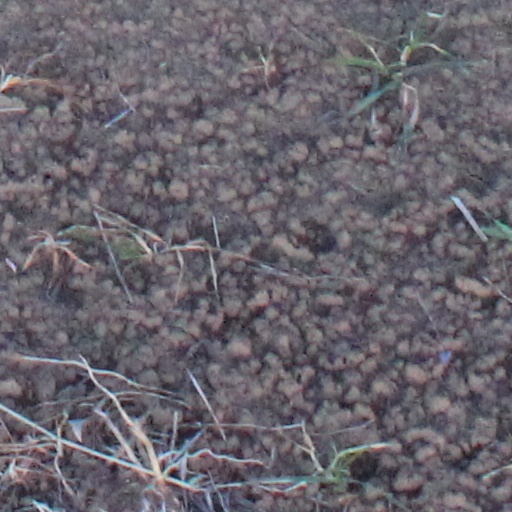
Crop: wheat